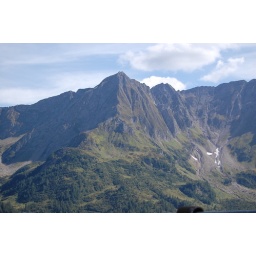
From the window of our car near San Gottardo